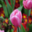
Label: tulip